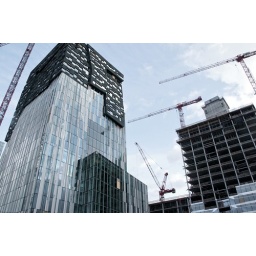
Designed by Erick van Egeraat, this building will have Brauw Blackstone Westbroek as it's main occupant.